San Juan Islands

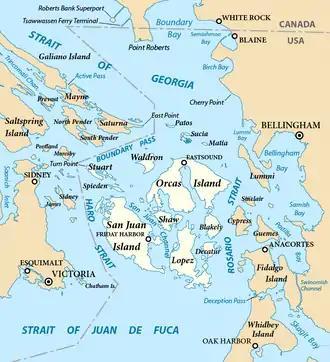
San Juan Islands (in white) and surrounding region

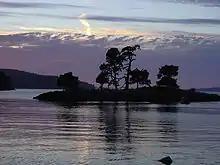
Battleship Island at night looking south towards Henry Island and the Haro Straight

The San Juan Islands is an archipelago in the Pacific Northwest of the United States between the U.S. state of Washington and Vancouver Island, British Columbia, Canada. The San Juan Islands are part of Washington state, and form the core of San Juan County.